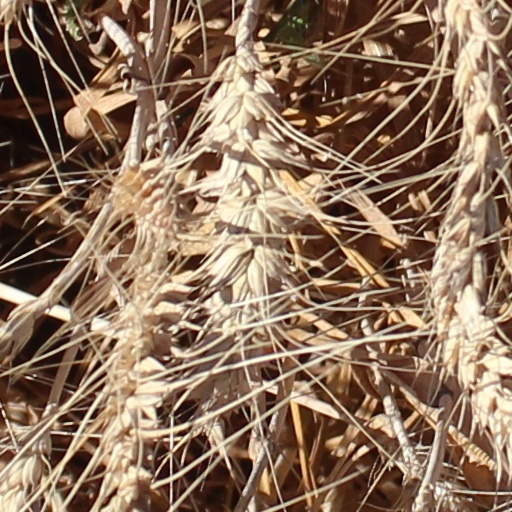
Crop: wheat